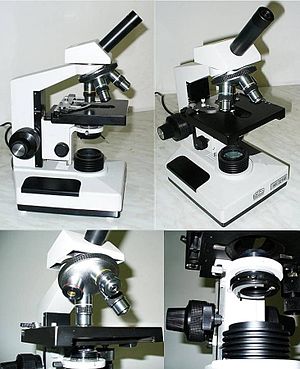
Mikroskop / Galleri
Et mikroskop bruges til at danne et forstørret billede af et objekt. Ordet mikroskop er sammensat af følgende græske ord: mikrós for lille samt skopein for at betragte.